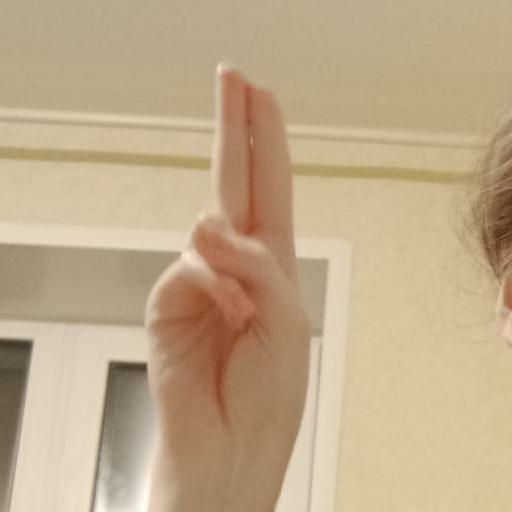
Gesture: two_up